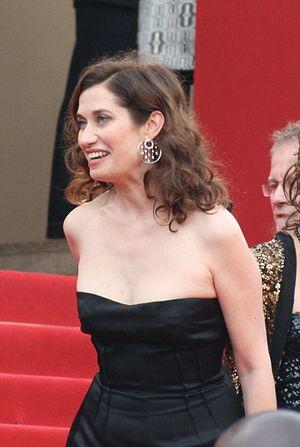
Emmanuelle Devos, au Festival de Cannes 2009, pour la présentation du film À l'origine.
Le Festival de Cannes 2012, 65ᵉ édition du festival, a lieu du 16 mai 2012 au 27 mai 2012. La maîtresse de cérémonie est l’actrice Bérénice Bejo et le président du jury est l'acteur et réalisateur Nanni Moretti.
Le Festival du film britannique de Dinard 2011 est la 22ᵉ édition du Festival du film britannique de Dinard, qui se déroule du 5 octobre 2011 au 9 octobre 2011. Nathalie Baye, actrice française, en est la présidente du jury.